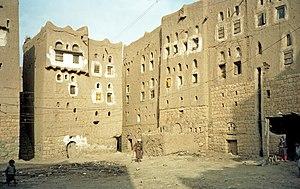
Maisons à Amran, Yémen
Amran est une petite ville située à l'ouest du Yémen, à 53 km au nord de la capitale Sana'a. C'est la capitale du Gouvernorat d'Amran.